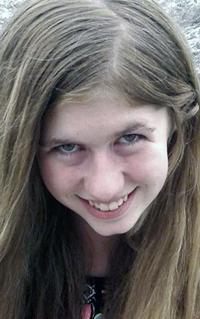
Gender: women